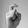
ASL letter: X